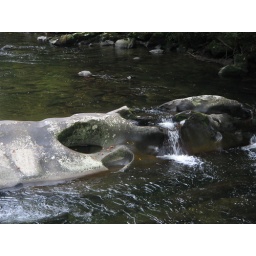
Just thought the bowls carved out by the water were interesting.